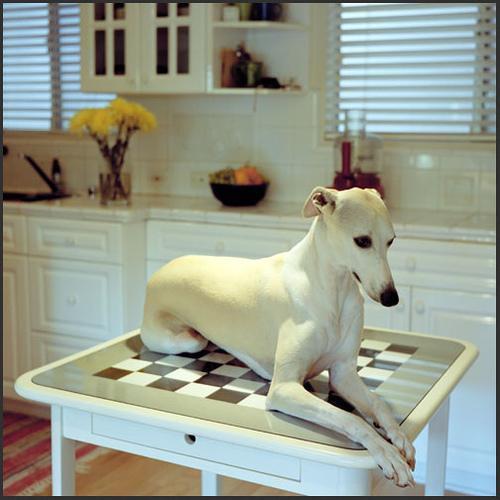
whippet